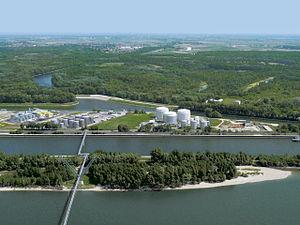
Le canal Danube-Oder est une voie de navigation qui relie le Lobau viennois à la rivière Morava et de celle-ci au fleuve Oder à la hauteur de la ville de Kędzierzyn-Koźle, dans la Voïvodie d'Opole en Pologne.